Cardiff Central Library

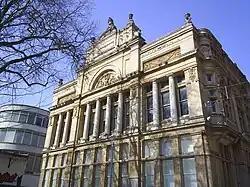
Cardiff Free Library, Museum and Schools for Science and Art, now known as the Old Library

The Old Library is located at the northern end of The Hayes. A public holiday was declared when it was opened on 31 May 1882 by the Lord Mayor of Cardiff, Alfred Thomas as the Cardiff Free Library, Museum and Schools for Science and Art, which included an art gallery. A competition was held to choose a design for the Cardiff Free Library, Museum and Schools for Science and Art. The winning design was by architects James, Seward and Thomas, erected for just over £9,000. The Schools of Science and Art were housed in the building until 1890 when it moved to buildings that were part of the University College.